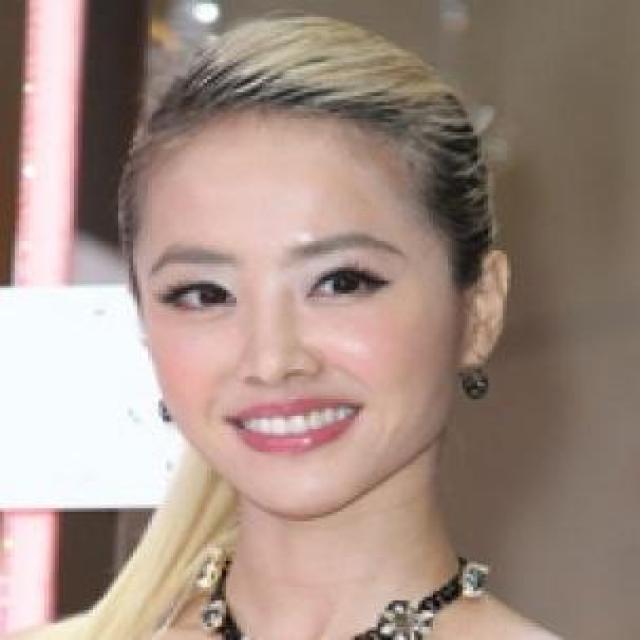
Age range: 21-44